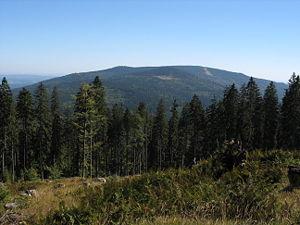
Le Hochficht est une montagne située dans le Nord du Land de Haute-Autriche en Autriche, à la frontière avec la République tchèque.